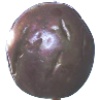
Label: passion_fruit